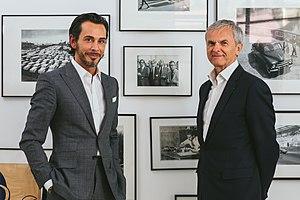
Portrait de monsieur Edouard Schumacher et monsieur Olivier Lamirault 25 09 2018 ©laurinepaumardphotographe
Le Groupe Schumacher est un distributeur automobile français fondé en 1947 à Paris. C’est une entreprise familiale dont le siège social se situe à Nanterre, dans les Hauts-de-Seine.